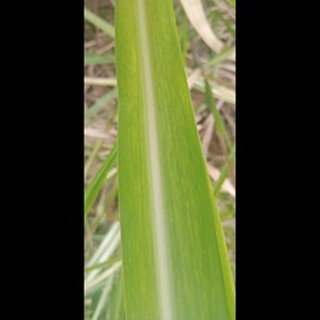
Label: sugarcane_mosaic